Bearasaigh

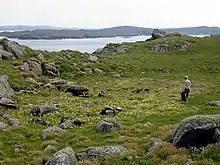
The flat top of Bearasaigh. The visible depression is believed to have been an artificial loch created by MacLeod's men to collect fresh water.

MacLeod did not last much longer than Love. In 1613, he was forced from Bearasaigh and fled to Harris and the protection of his kinsman, chief Rory Mor MacLeod of Harris and Dunvegan. Neil MacLeod hoped he could obtain a pardon from King James VI but upon reaching Glasgow, MacLeod of Harris and Dunvegan gave him up to the authorities. He was found guilty of high treason and hanged in April 1613 and his son Donald was banished to England.